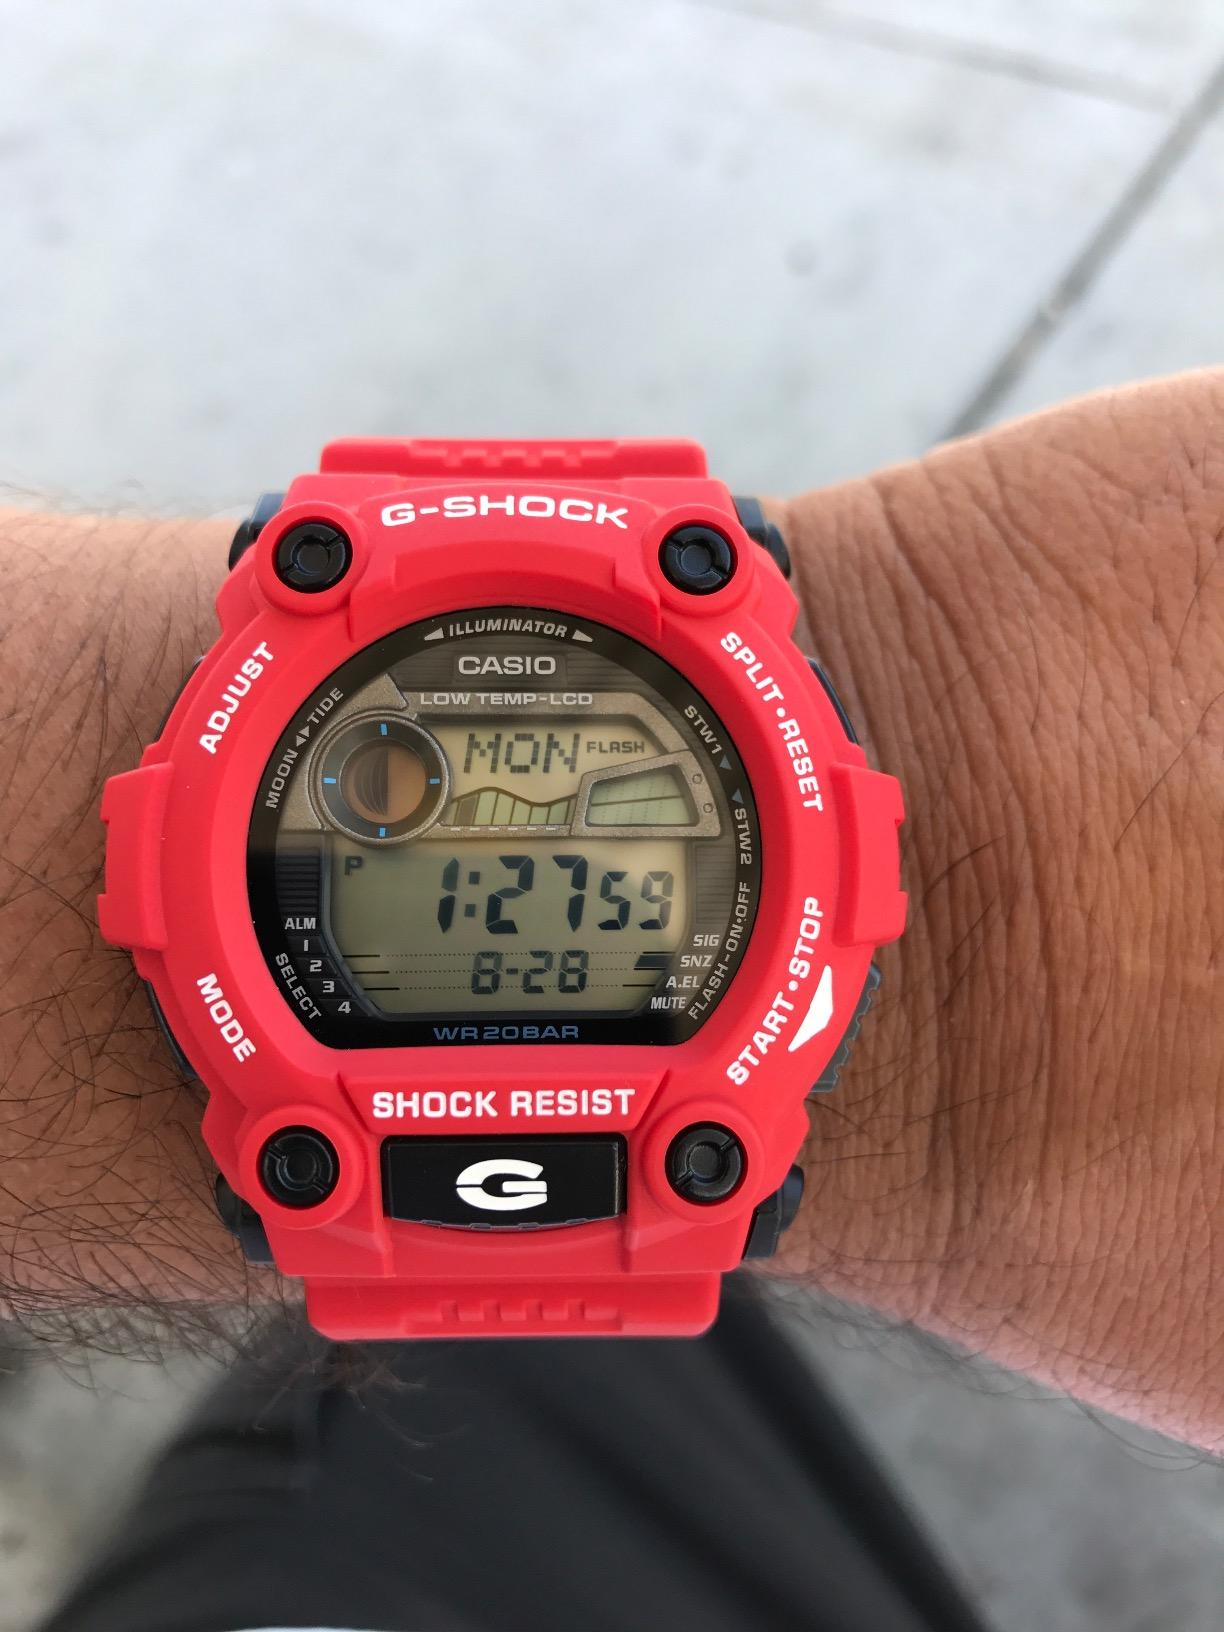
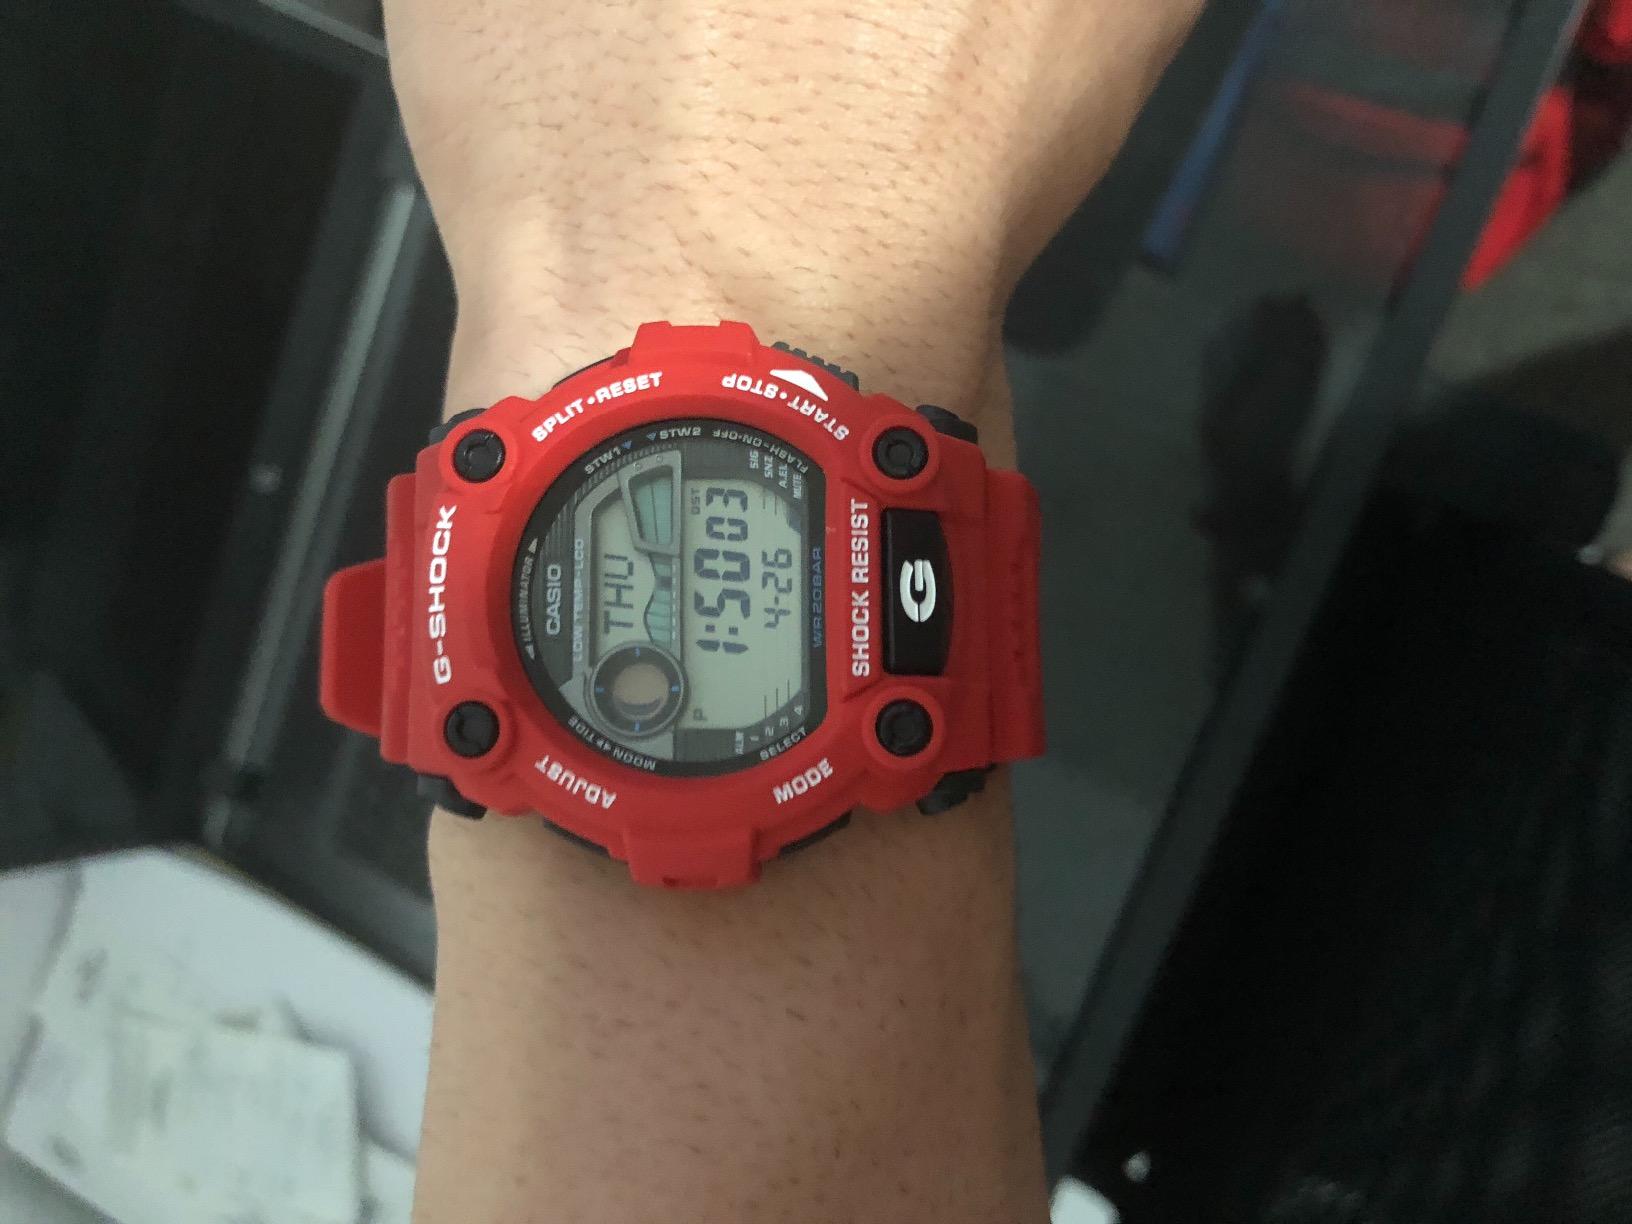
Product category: accessories_watch
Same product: yes